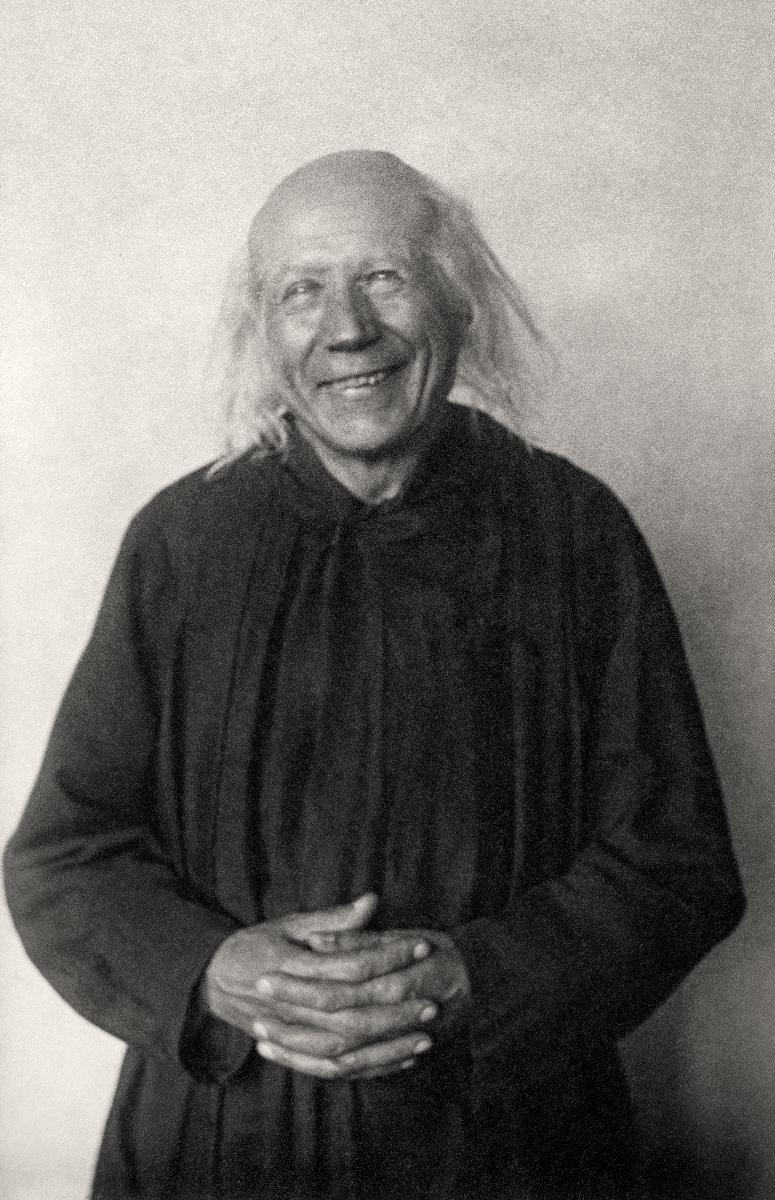
Iisakki Lattu "Lukkari"
Iisakki Lattu "Sexton"
sisällön kuvaus: Näyttelijä Iisakki Lattu Lukkarin roolissa Gustaf von Numersin näytelmässä Elinan surma, 1917. content description: Finnish actor Iisakki Lattu in the role of the Sexton in the play The Death of Elina by Gustaf von Numers.
Kuvaaja: Salo, Oskari, kuvaaja
Vuosi: 1917
Paikka: Suomi
Aiheet: Lattu, Iisakki; näyttelijät; miesnäyttelijät; roolit; rooliasut; henkilöt; teatteritaide; actors (stage artists); roles (expected behaviour); costumes; persons; theatre (art forms); Finnish actors; male actors; roles; theatre; skådespelare; roller; rolldräkter; personer (individer); teaterkonst